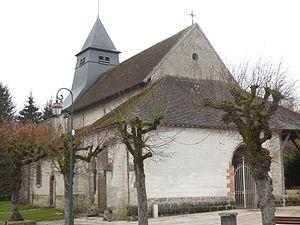
Église Saint-Pierre-Saint-Paul de Faux-Fresnay (Marne, France)
Faux-Fresnay est une commune française, située dans le département de la Marne en région Grand Est.